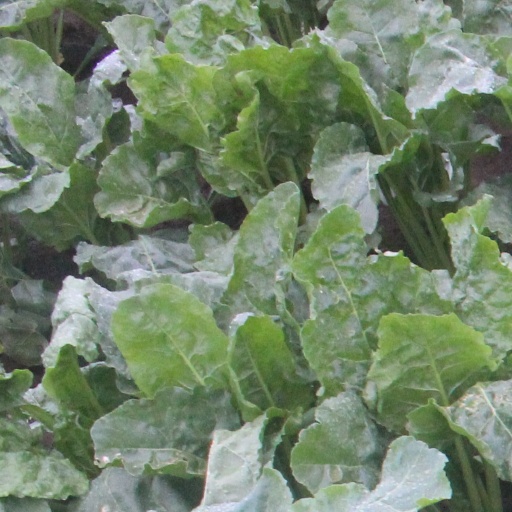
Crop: sugar beet